Barry Dineen

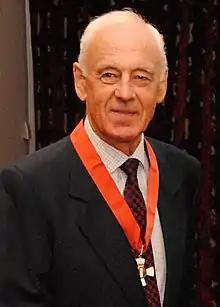
Dineen in 2013

Barry Michael Joseph Dineen (born 17 September 1936) is a New Zealand businessman, and former cricketer and rugby union player. He played in eleven first-class cricket matches for Canterbury and Central Districts from 1956 to 1964. He played as a fullback in rugby, representing , and touring with the Junior All Blacks to Japan in 1958.